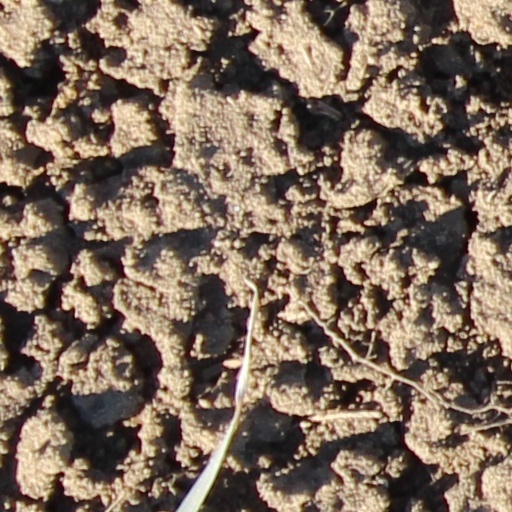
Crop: wheat